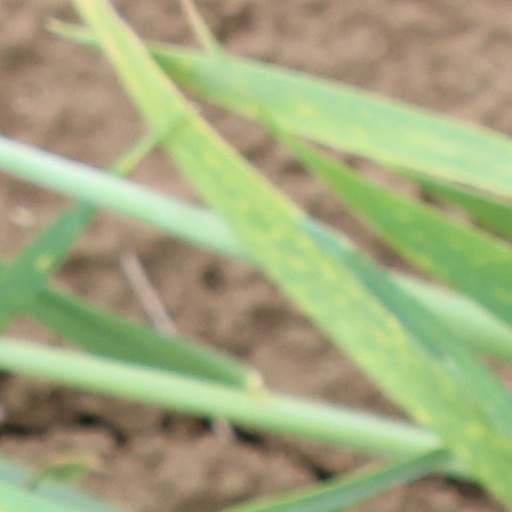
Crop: wheat